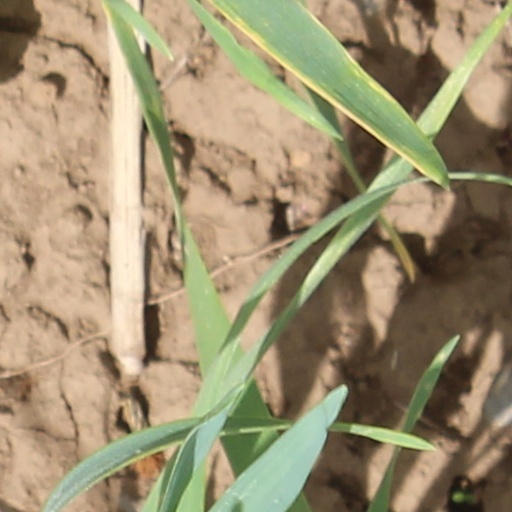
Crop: wheat